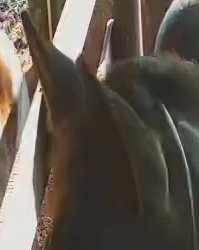
Face region: ears (position_of_ears)
Pain indicator: not_present